French ironclad floating battery Lave

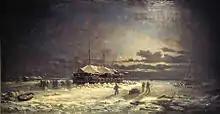
A "Dévastation"-class floating battery, spending the winter in Crimea, 1855–1856

The French used three of their ironclad batteries (and ) in 1855 during the Battle of Kinburn. They had to be towed from France to the Crimea; "Lave" was towed by the paddle frigate . They would later be used again during the Italian war in the Adriatic in 1859.